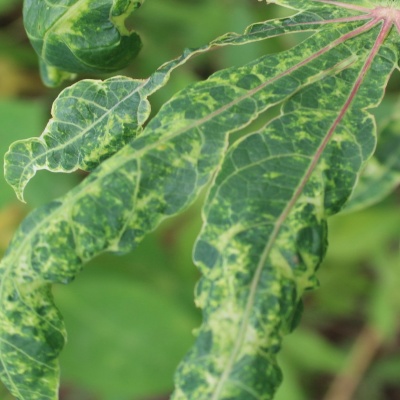
Crop: Cassava
Condition: mosaic